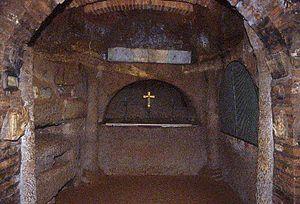
Agnès de Rome ou sainte Agnès est une sainte, vierge et martyre, fêtée le 21 janvier.